Richard H. Jackson

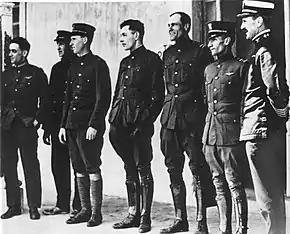
Captain Richard H. Jackson (far right), with crewmembers of the first trans-Atlantic flight, 1919

He served aboard the torpedo boat "Foote" during the Spanish–American War, followed by duty aboard the torpedo boat "Gwin" and three years with the gunboat "Nashville". In 1903 he returned to the Naval Academy as an instructor in the Department of English and Law, concluding his tour in 1905 by commanding the protected cruiser "Atlanta" during midshipman training missions. He was navigator of the armored cruiser "Colorado" from 1905 to 1907 and executive officer from 1907 to 1908. From 1908 to 1910, he was in charge of the Naval Proving Ground at Indian Head, Maryland.